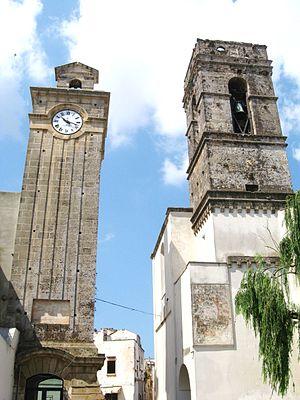
Racale est une commune de la province de Lecce dans la région des Pouilles.